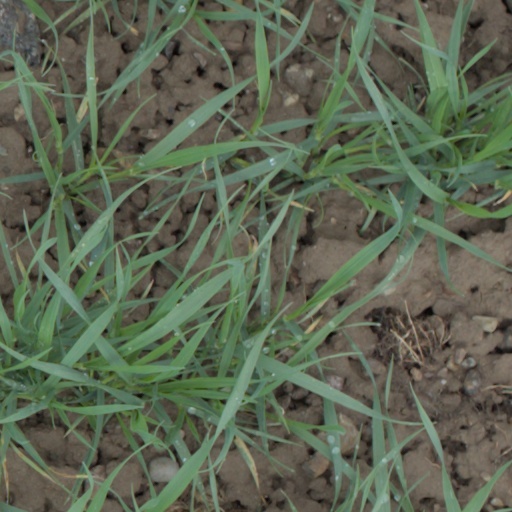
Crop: wheat